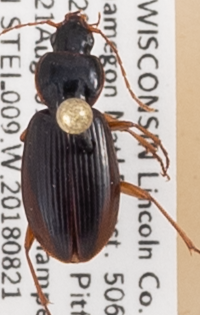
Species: Synuchus impunctatus
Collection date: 2018-08-21
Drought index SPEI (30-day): -0.864
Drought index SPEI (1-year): -0.46
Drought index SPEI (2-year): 1.186